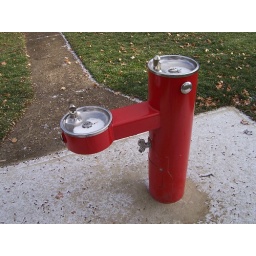
A nice-looking red double water fountain at a park in Mount Vernon, Ohio.